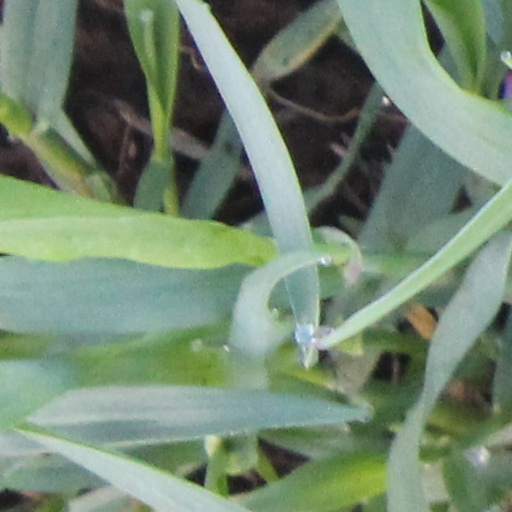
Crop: wheat